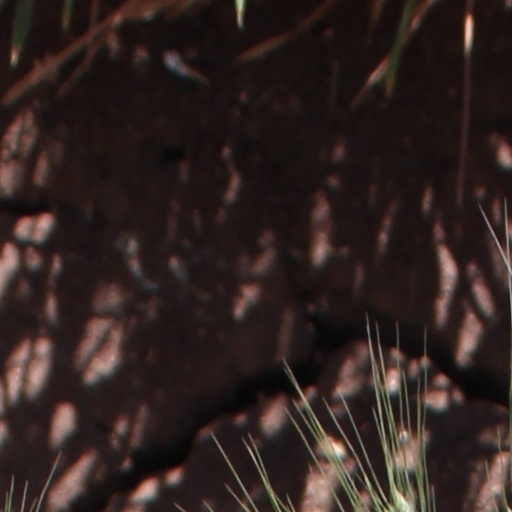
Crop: wheat